NBA All-Star Game Most Valuable Player

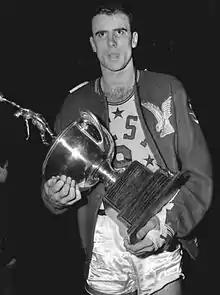
Bob Pettit with his 1958 NBA All-Star Game MVP trophy

The NBA All-Star Game Kobe Bryant Most Valuable Player (MVP) is an annual National Basketball Association (NBA) award given to the player(s) voted best of the annual All-Star Game. The award was established in 1953 when NBA officials decided to designate an MVP for each year's game. The league also re-honored players from the previous two All-Star Games. Ed Macauley and Paul Arizin were selected as the 1951 and 1952 MVP winners respectively. The winner is voted upon by a panel of media members, who cast their vote after the conclusion of the game. The fan voting accounts for 25% of the voting. The player(s) with the most votes or ties for the most votes wins the award. In February 2020, Commissioner Adam Silver renamed the NBA All-Star Game Most Valuable Player in honor of four-time winner Kobe Bryant, who had died in a helicopter crash a few weeks prior to the 2020 game.